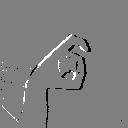
ASL letter: x